Thuringian Forest

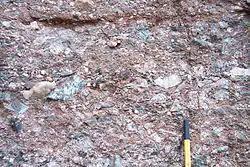
Permian conglomerate of the Eisenach formation from an alluvial fan below Wartburg castle

The Eisenach trough is part of the much larger Werra basin, which in turn is part of the Saar-Unstrut depression of early Permian origin. It was uplifted as one of the fault blocks in the Saxonian tectonic era and is filled with Variscan molasses, named "Eisenach formation" after the location. It consists mostly of monotonous sequences of reddish conglomerates representing a proximal alluvial fan which originated in debris flows from the Ruhla anticline. Dated in the upper Rotliegend, the Eisenach formation consists of some of the youngest geological units in the Thuringian forest. The lack of volcanic rocks suggests that at the time of the deposition of the Eisenach formation, no significant tectonic processes took place in the Werra basin which was by then a mostly consolidated depositional environment.